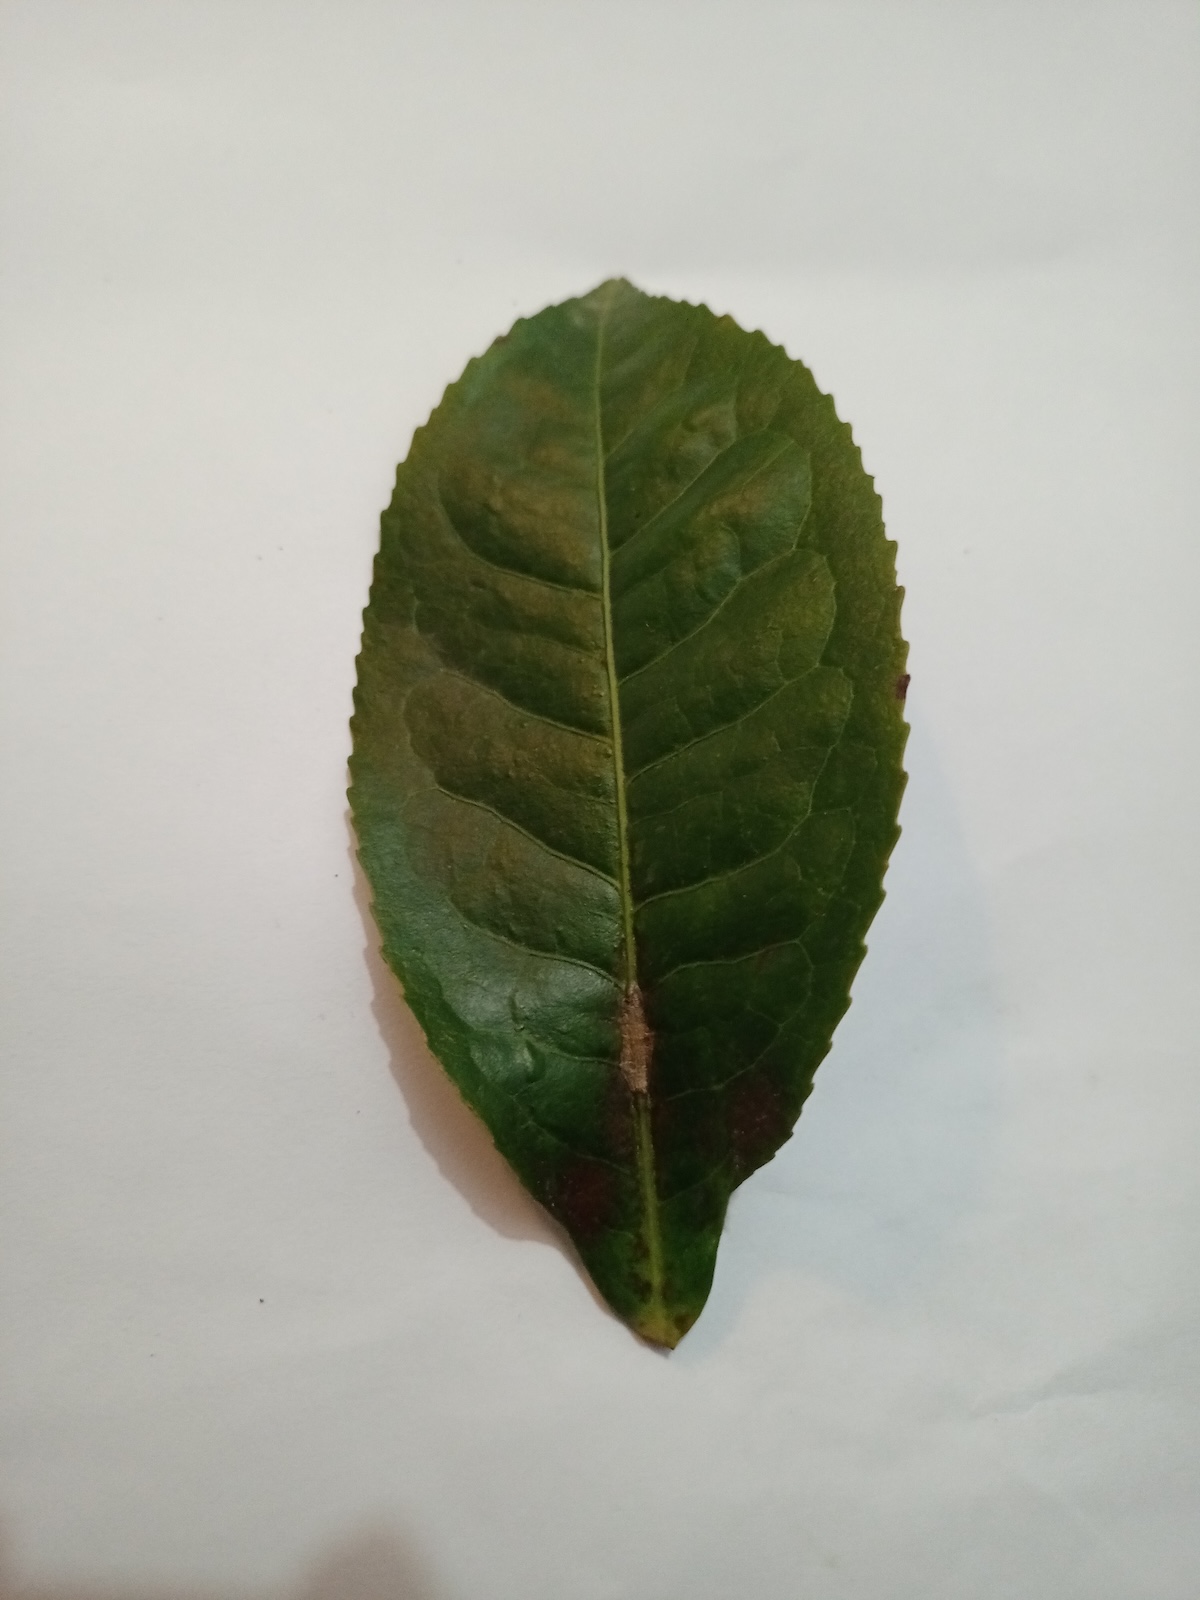
Label: Red spider